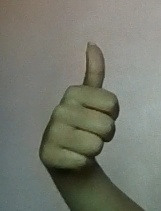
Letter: aleff